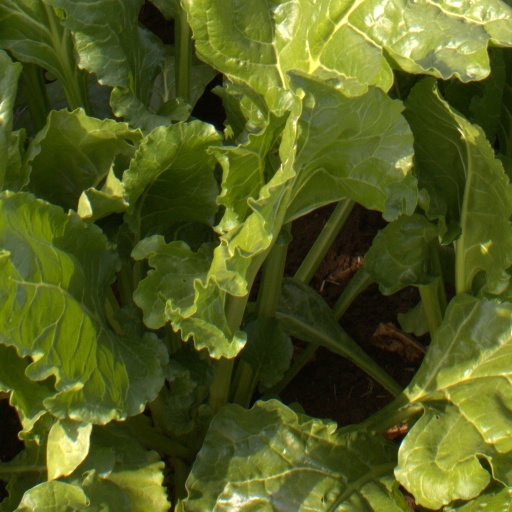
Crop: sugar beet